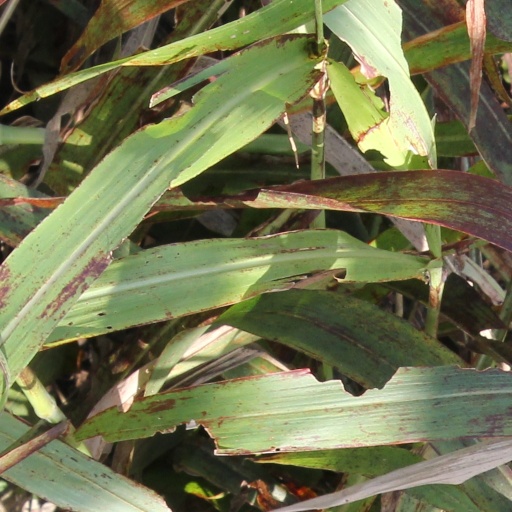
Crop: sorghum